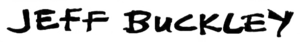
Jeffrey Scott Buckley dit Jeff Buckley, né le 17 novembre 1966 à Anaheim et mort le 29 mai 1997 à Memphis, est un auteur-compositeur-interprète et musicien américain.